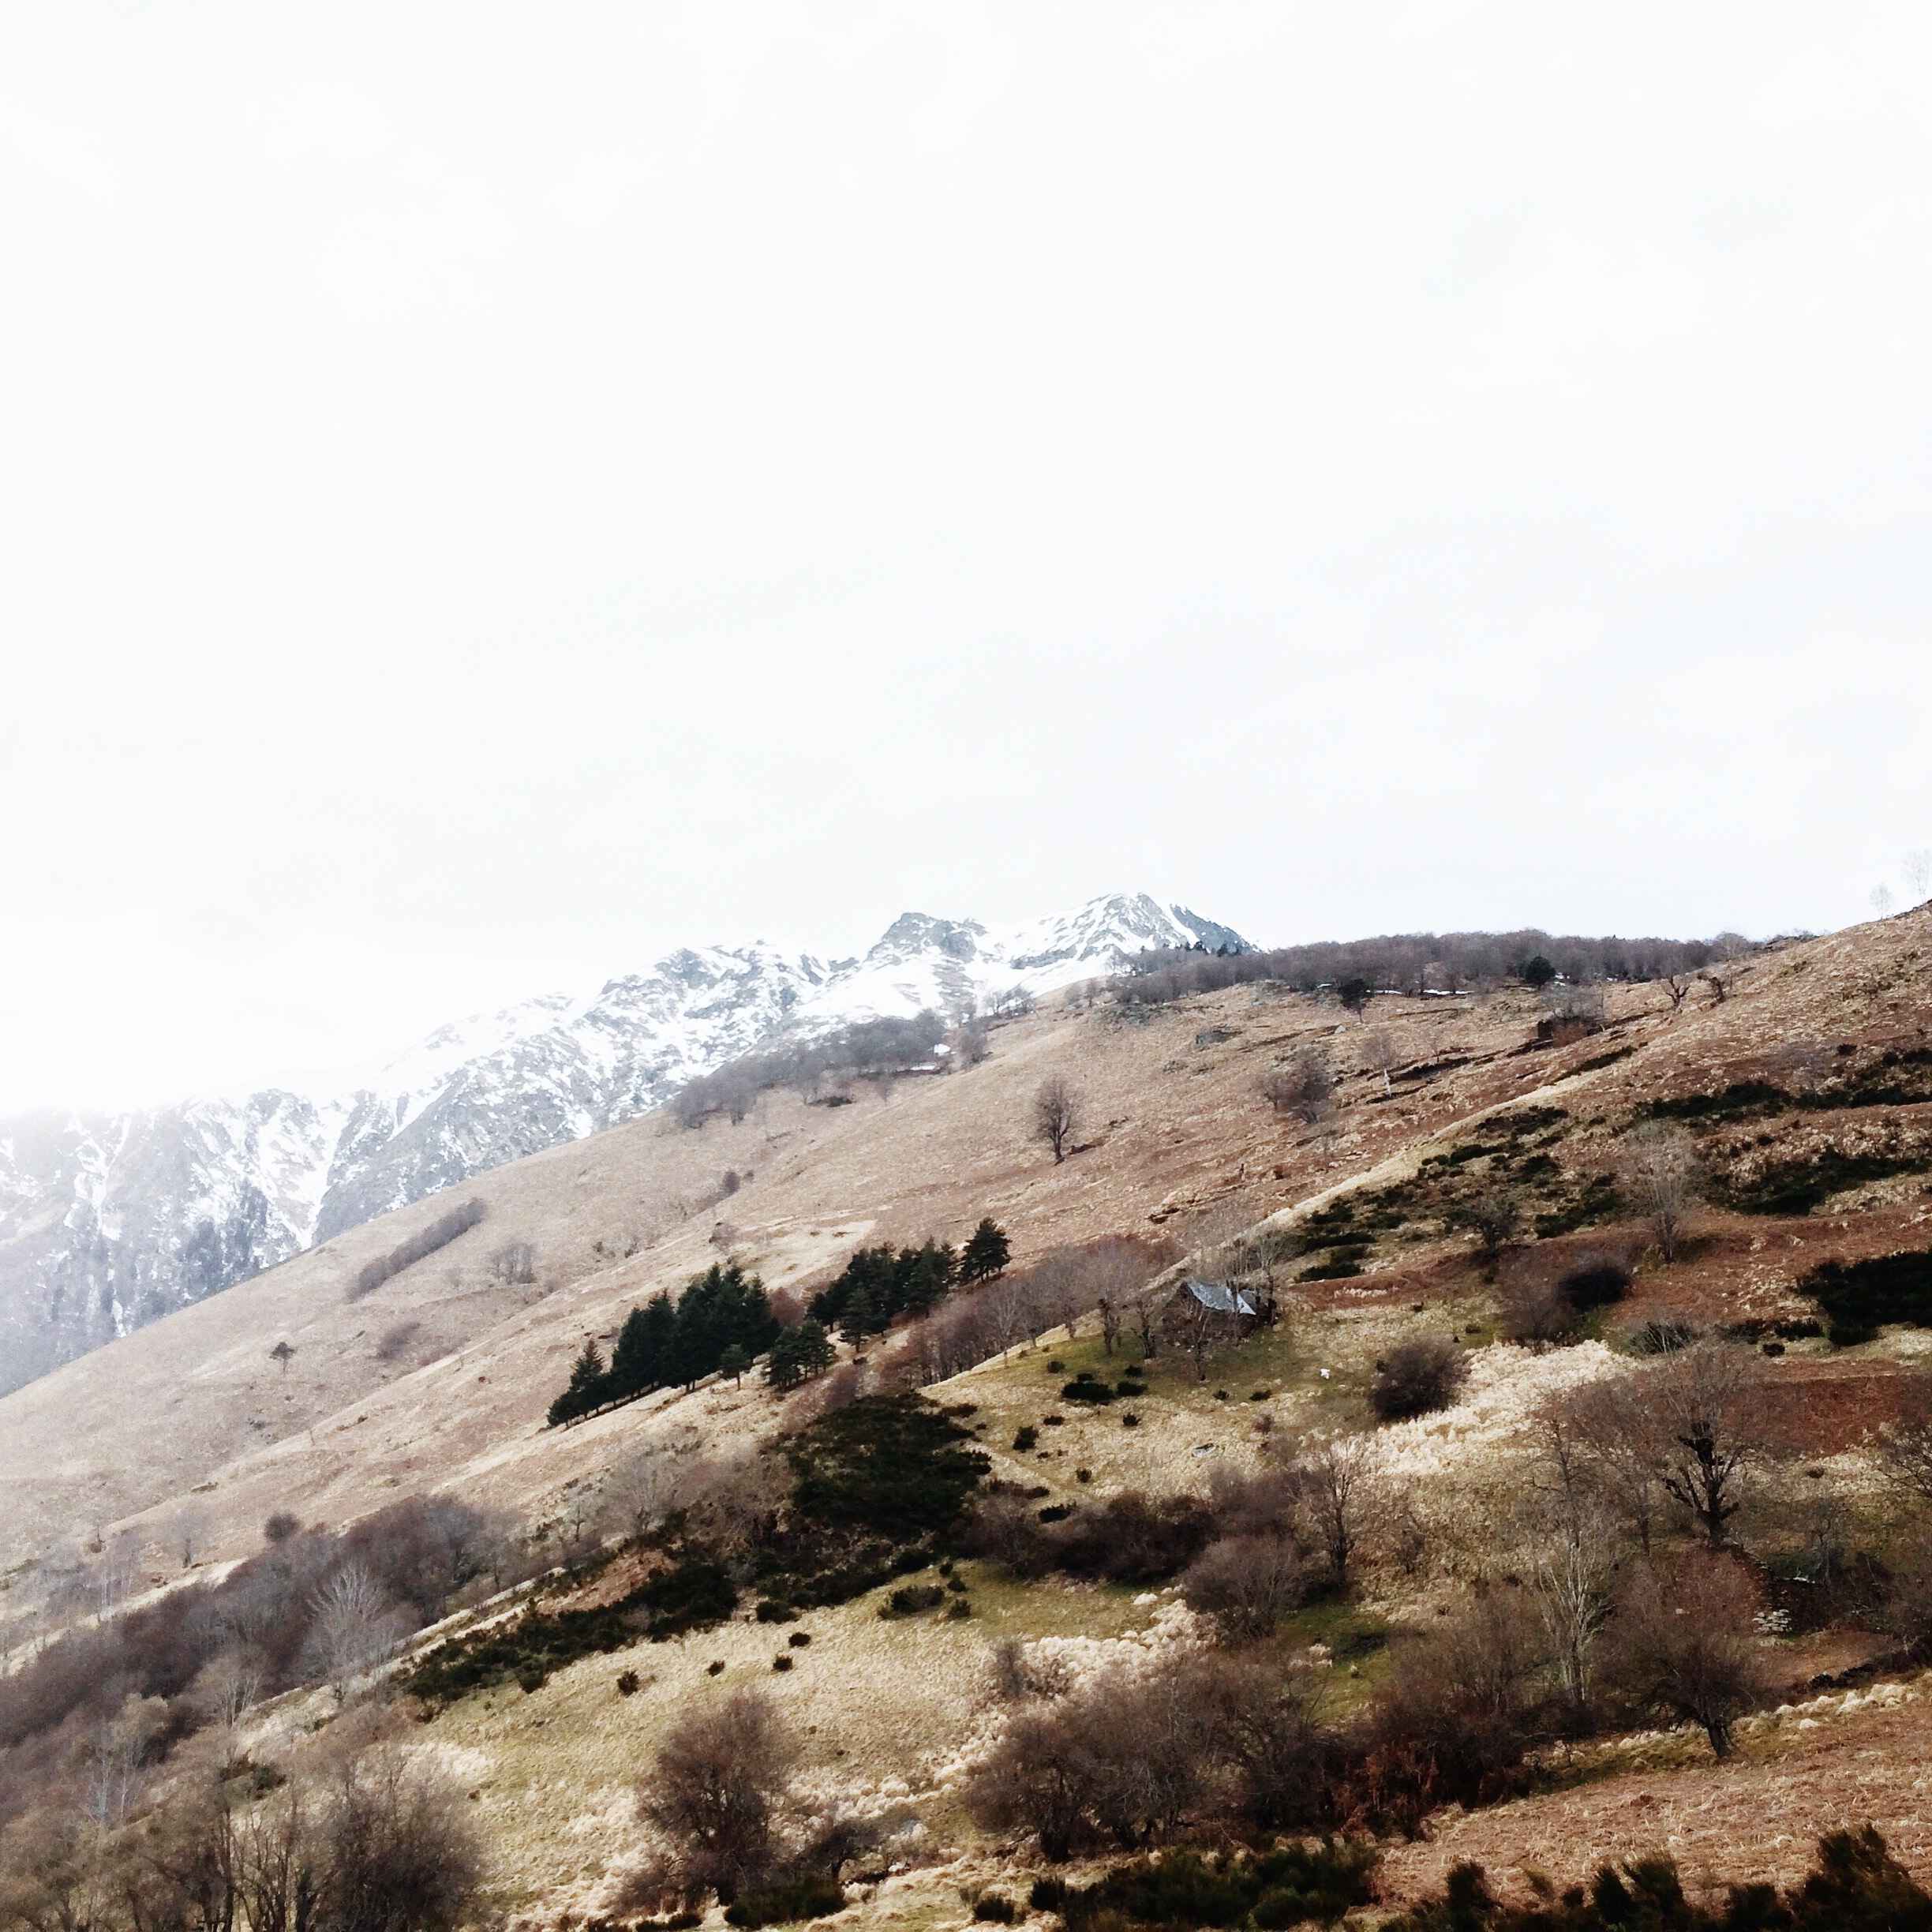
landscape, tree, wilderness, mountain, snow, hill, valley, rural, terrain, ridge, geology, badlands, plateau, fell, wadi, landform, geographical feature, mountainous landforms